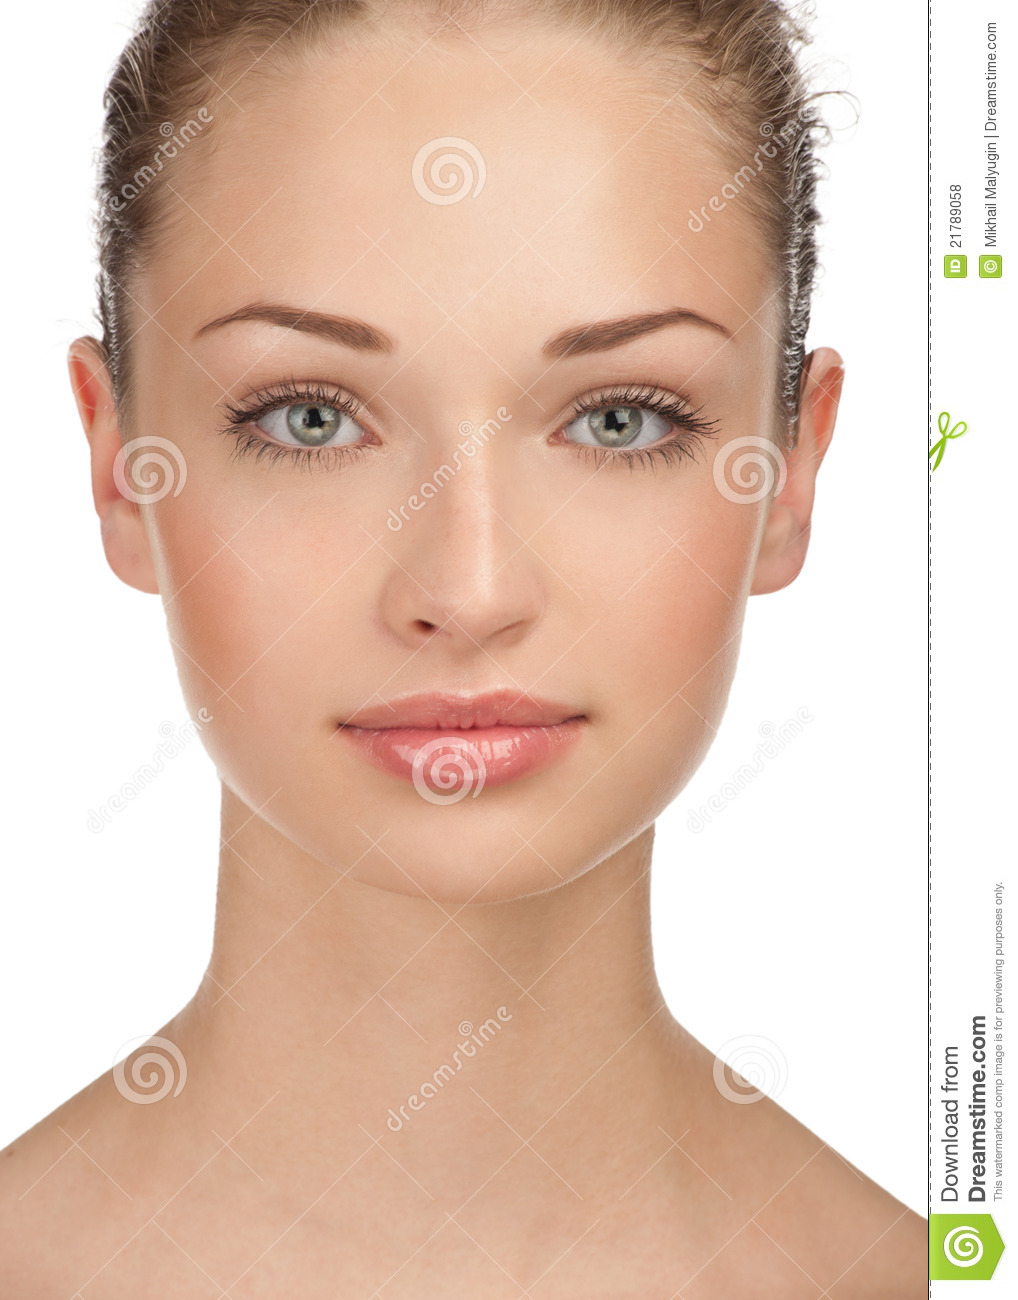
Gender: women